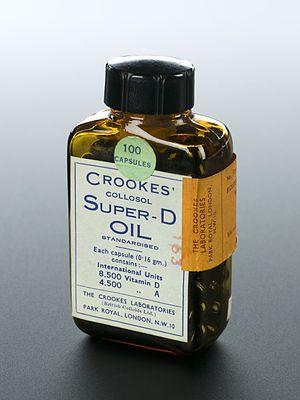
Le rachitisme est une maladie de la croissance et de l'ossification observée chez le nourrisson et le jeune enfant. Elle se caractérise par une insuffisance de calcification des os et des cartilages et elle est due à une carence en vitamine D et en calcium.